Otto Liebmann

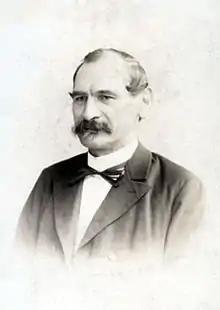

Otto Liebmann (25 February 1840 – 14 January 1912) was a German neo-Kantian philosopher.